Arab and Jew: Wounded Spirits in a Promised Land

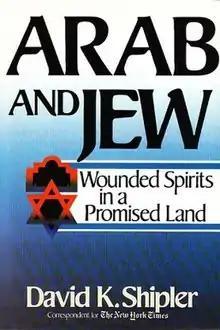
First edition

Arab and Jew: Wounded Spirits in a Promised Land, written by David K. Shipler and published by Times Books in 1986, won the 1987 Pulitzer Prize for General Nonfiction. It was adapted as a documentary for PBS in 1989 by Robert H. Gardner.